Bazaar (1982 film)

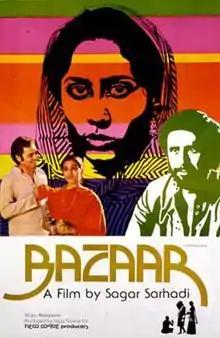
Film poster

Bazaar is a 1982 Indian drama film directed by Sagar Sarhadi and starring Naseeruddin Shah, Farooq Shaikh, Smita Patil and Supriya Pathak. The film set in Hyderabad, India, highlights the issue of bride buying in India, through the tragedy of a young girl being sold by needy parents to affluent expatriate Indians in the Gulf.